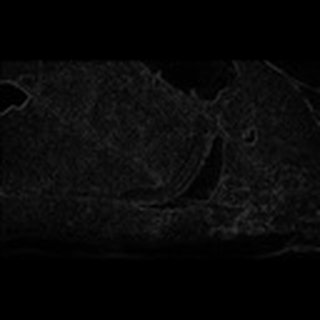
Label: cotton_army_worm